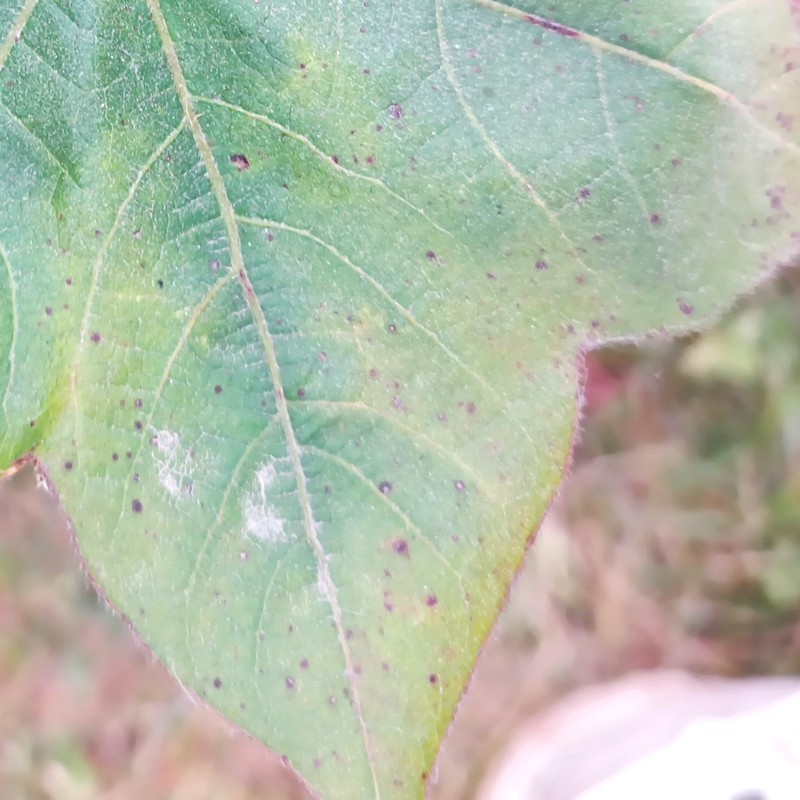
Label: Bacterial Blight